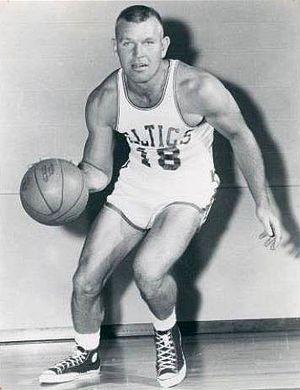
James Loscutoff, né le 4 février 1930 à San Francisco et mort le 1ᵉʳ décembre 2015 à Naples, est un ancien joueur américain professionnel de basket-ball de NBA avec les Boston Celtics.